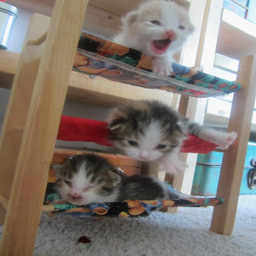
kittens in a tiny three - tiered bunk bed ... that is all .